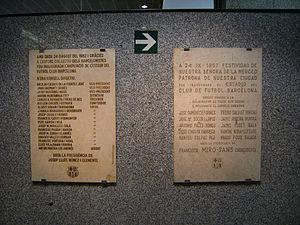
Plaques commémorant l'inauguration du Camp Nou en 1957 et sa rénovation en 1982
Le Camp Nou est un stade de football, situé à Barcelone dans le district des Corts, en Espagne. Le FC Barcelone en est le club résident depuis son inauguration. Avec une capacité de 99 354 places, le Camp Nou est le plus grand stade d'Europe et le douzième plus grand stade du monde. Cet édifice est classé Stade UEFA catégorie 4, ce qui lui permet de recevoir de nombreux matchs internationaux et notamment plusieurs finales de Ligue des champions, la dernière étant la finale de l'édition 1999.